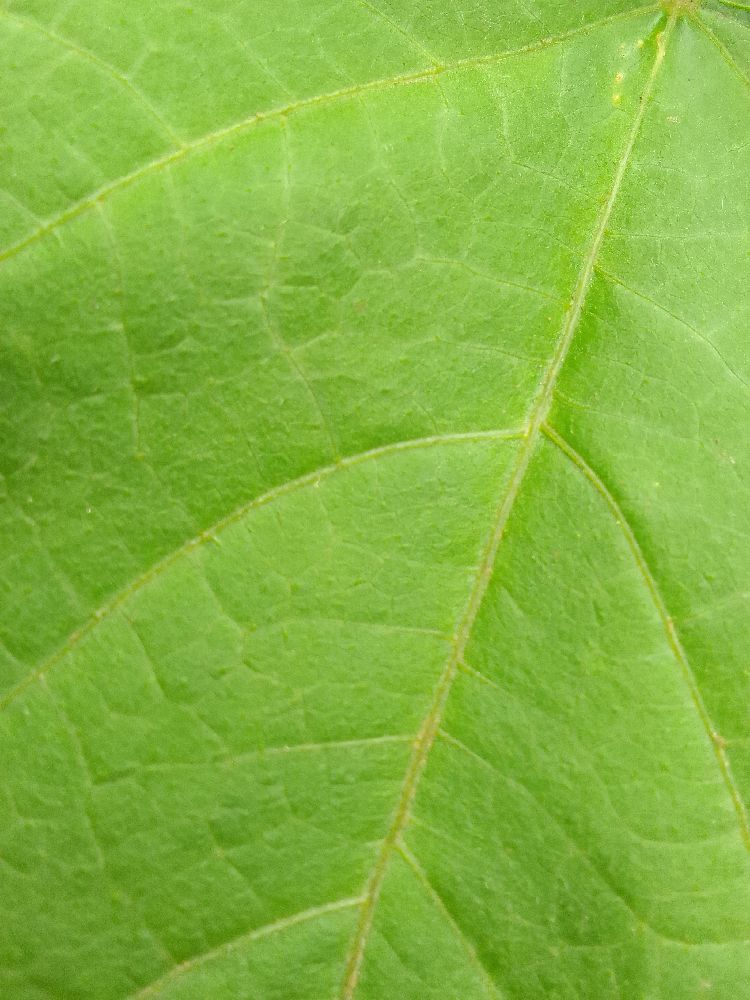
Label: healthy